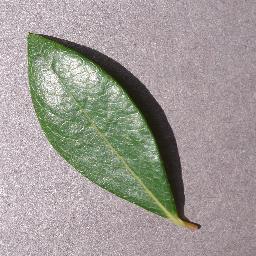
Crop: blueberry
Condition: healthy